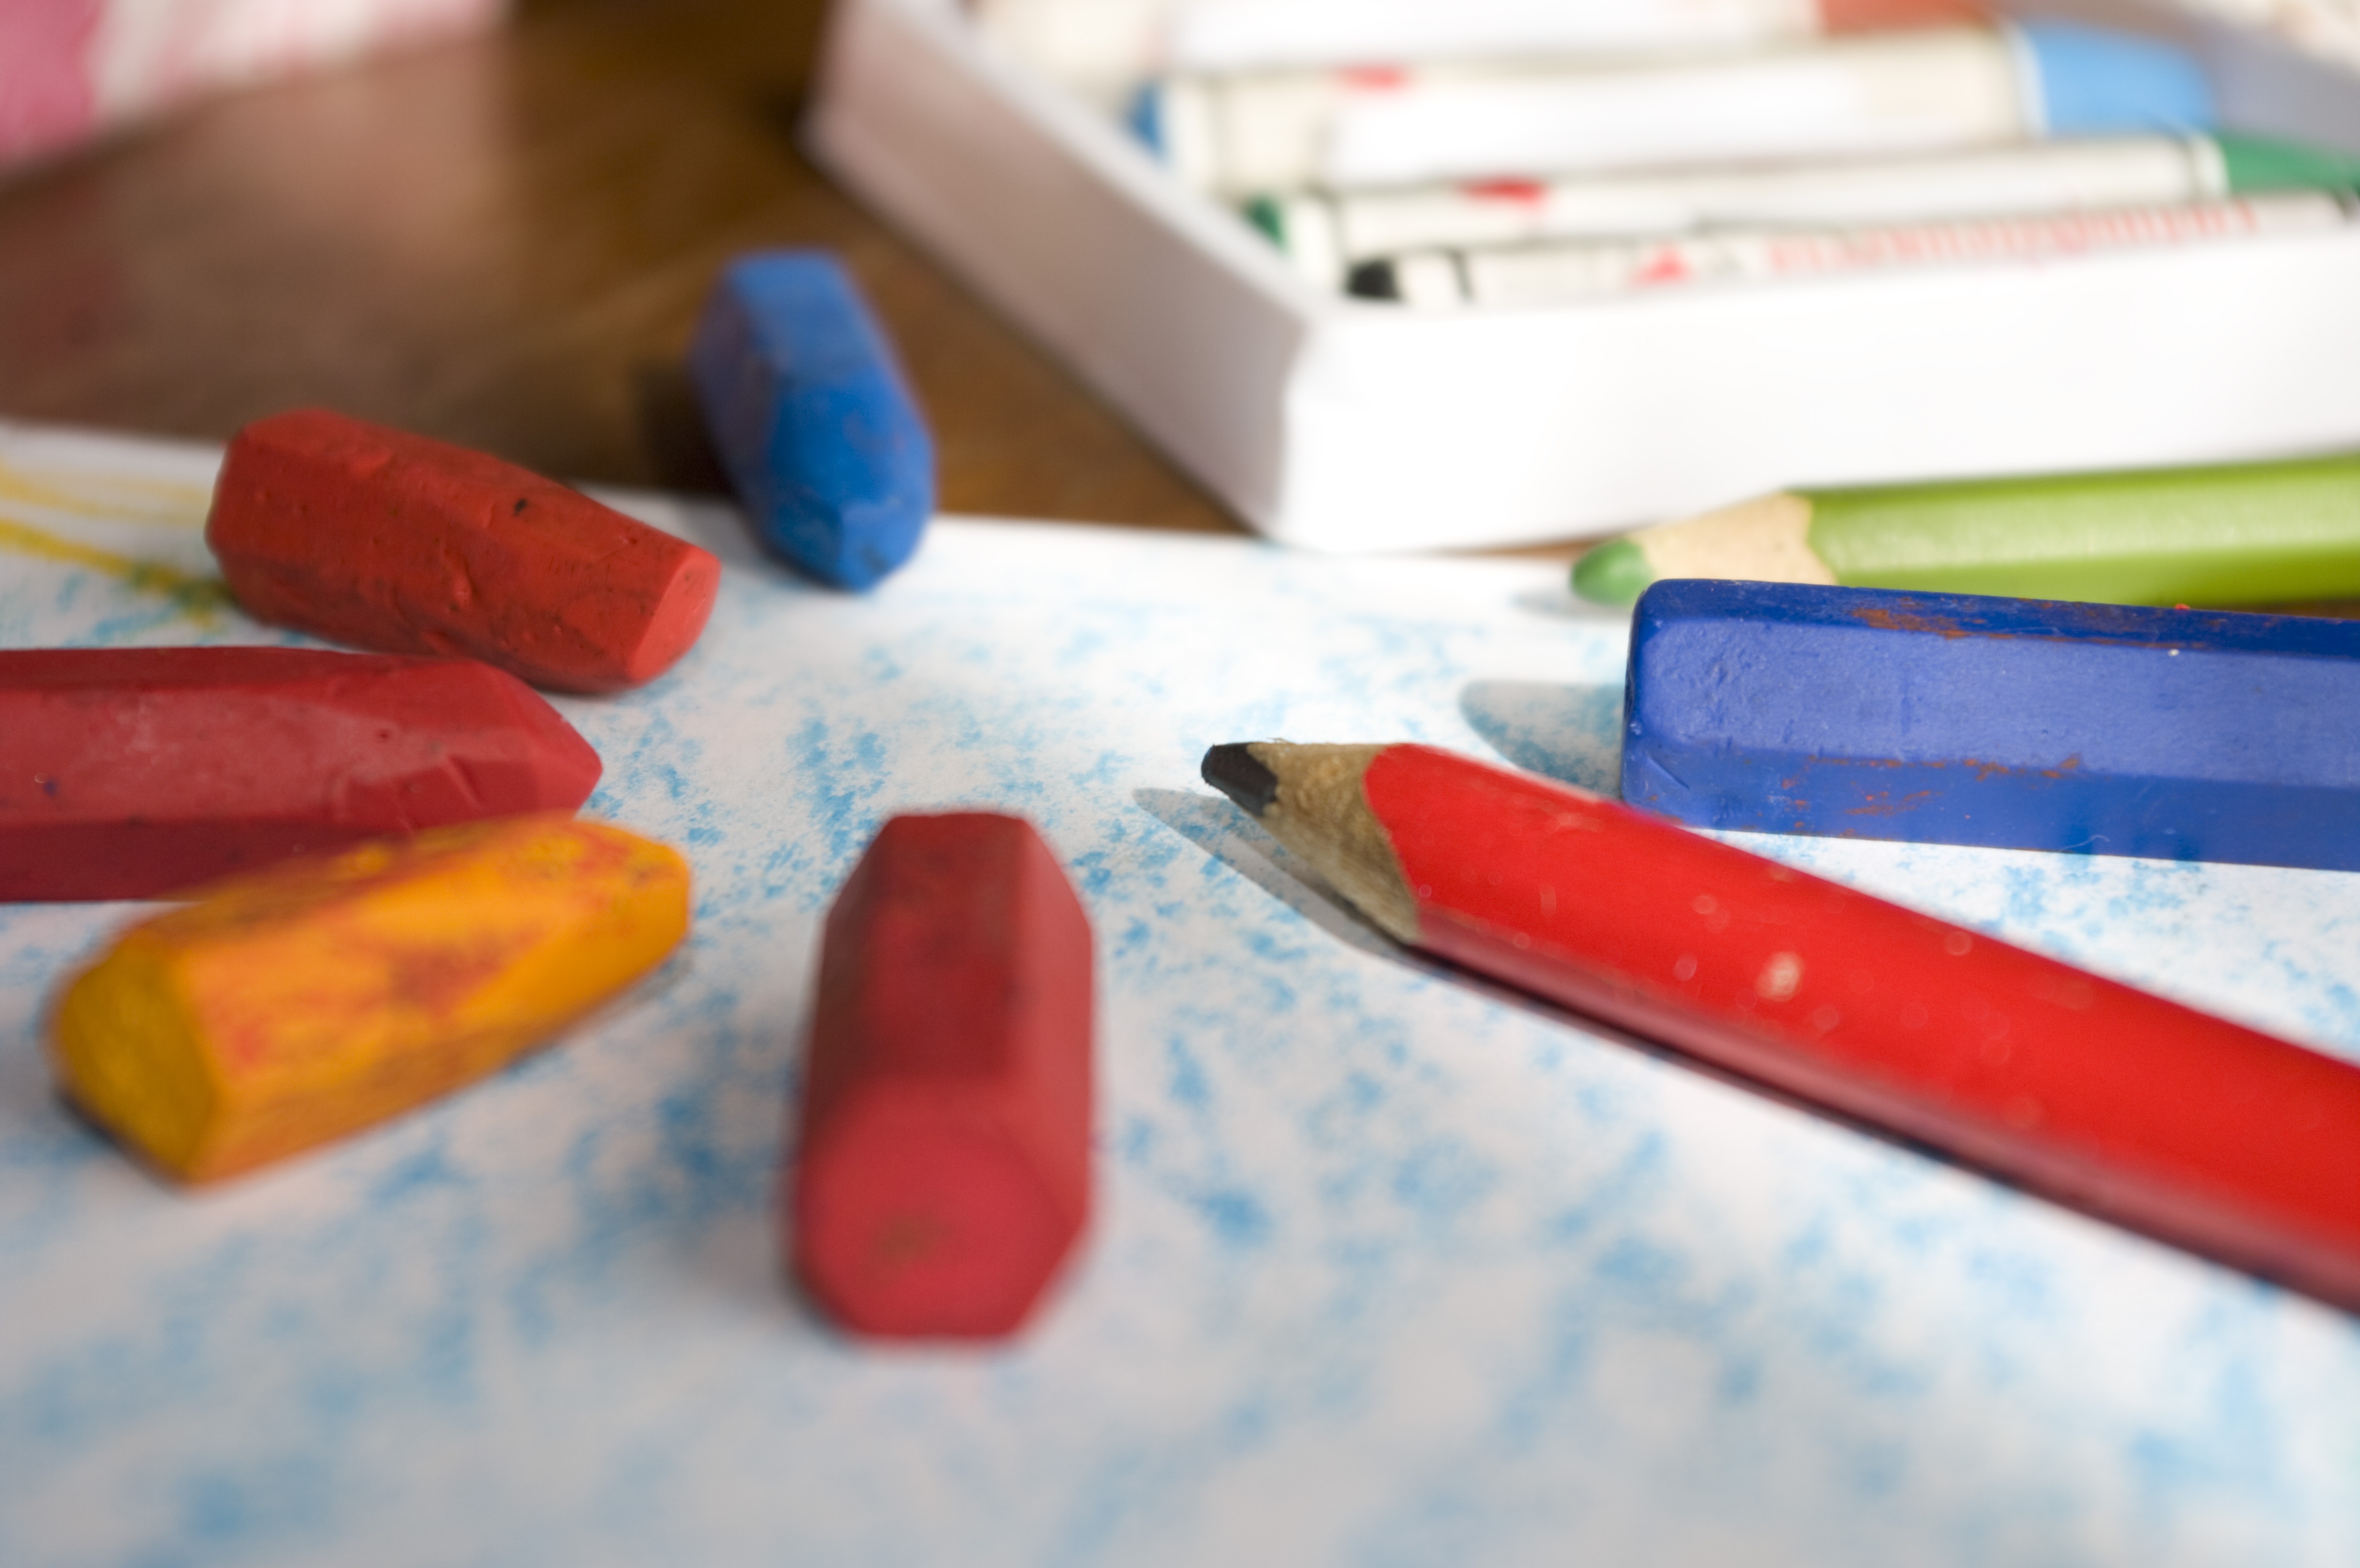
writing, hand, pencil, creative, kid, summer, red, color, blue, lip, artwork, crayon, art, drawing, creativity, kindergarten, school, studying, draw, tint, cant, it forms a